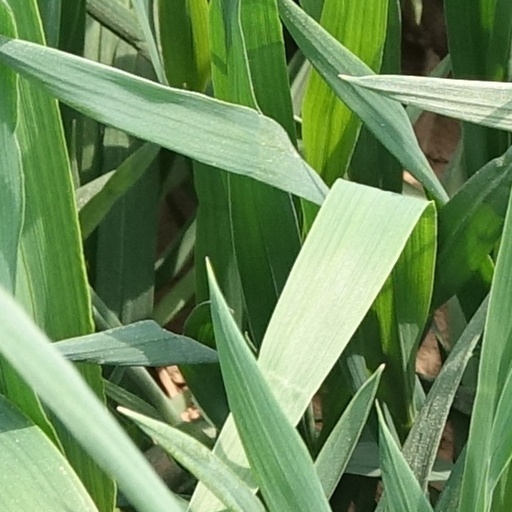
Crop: wheat